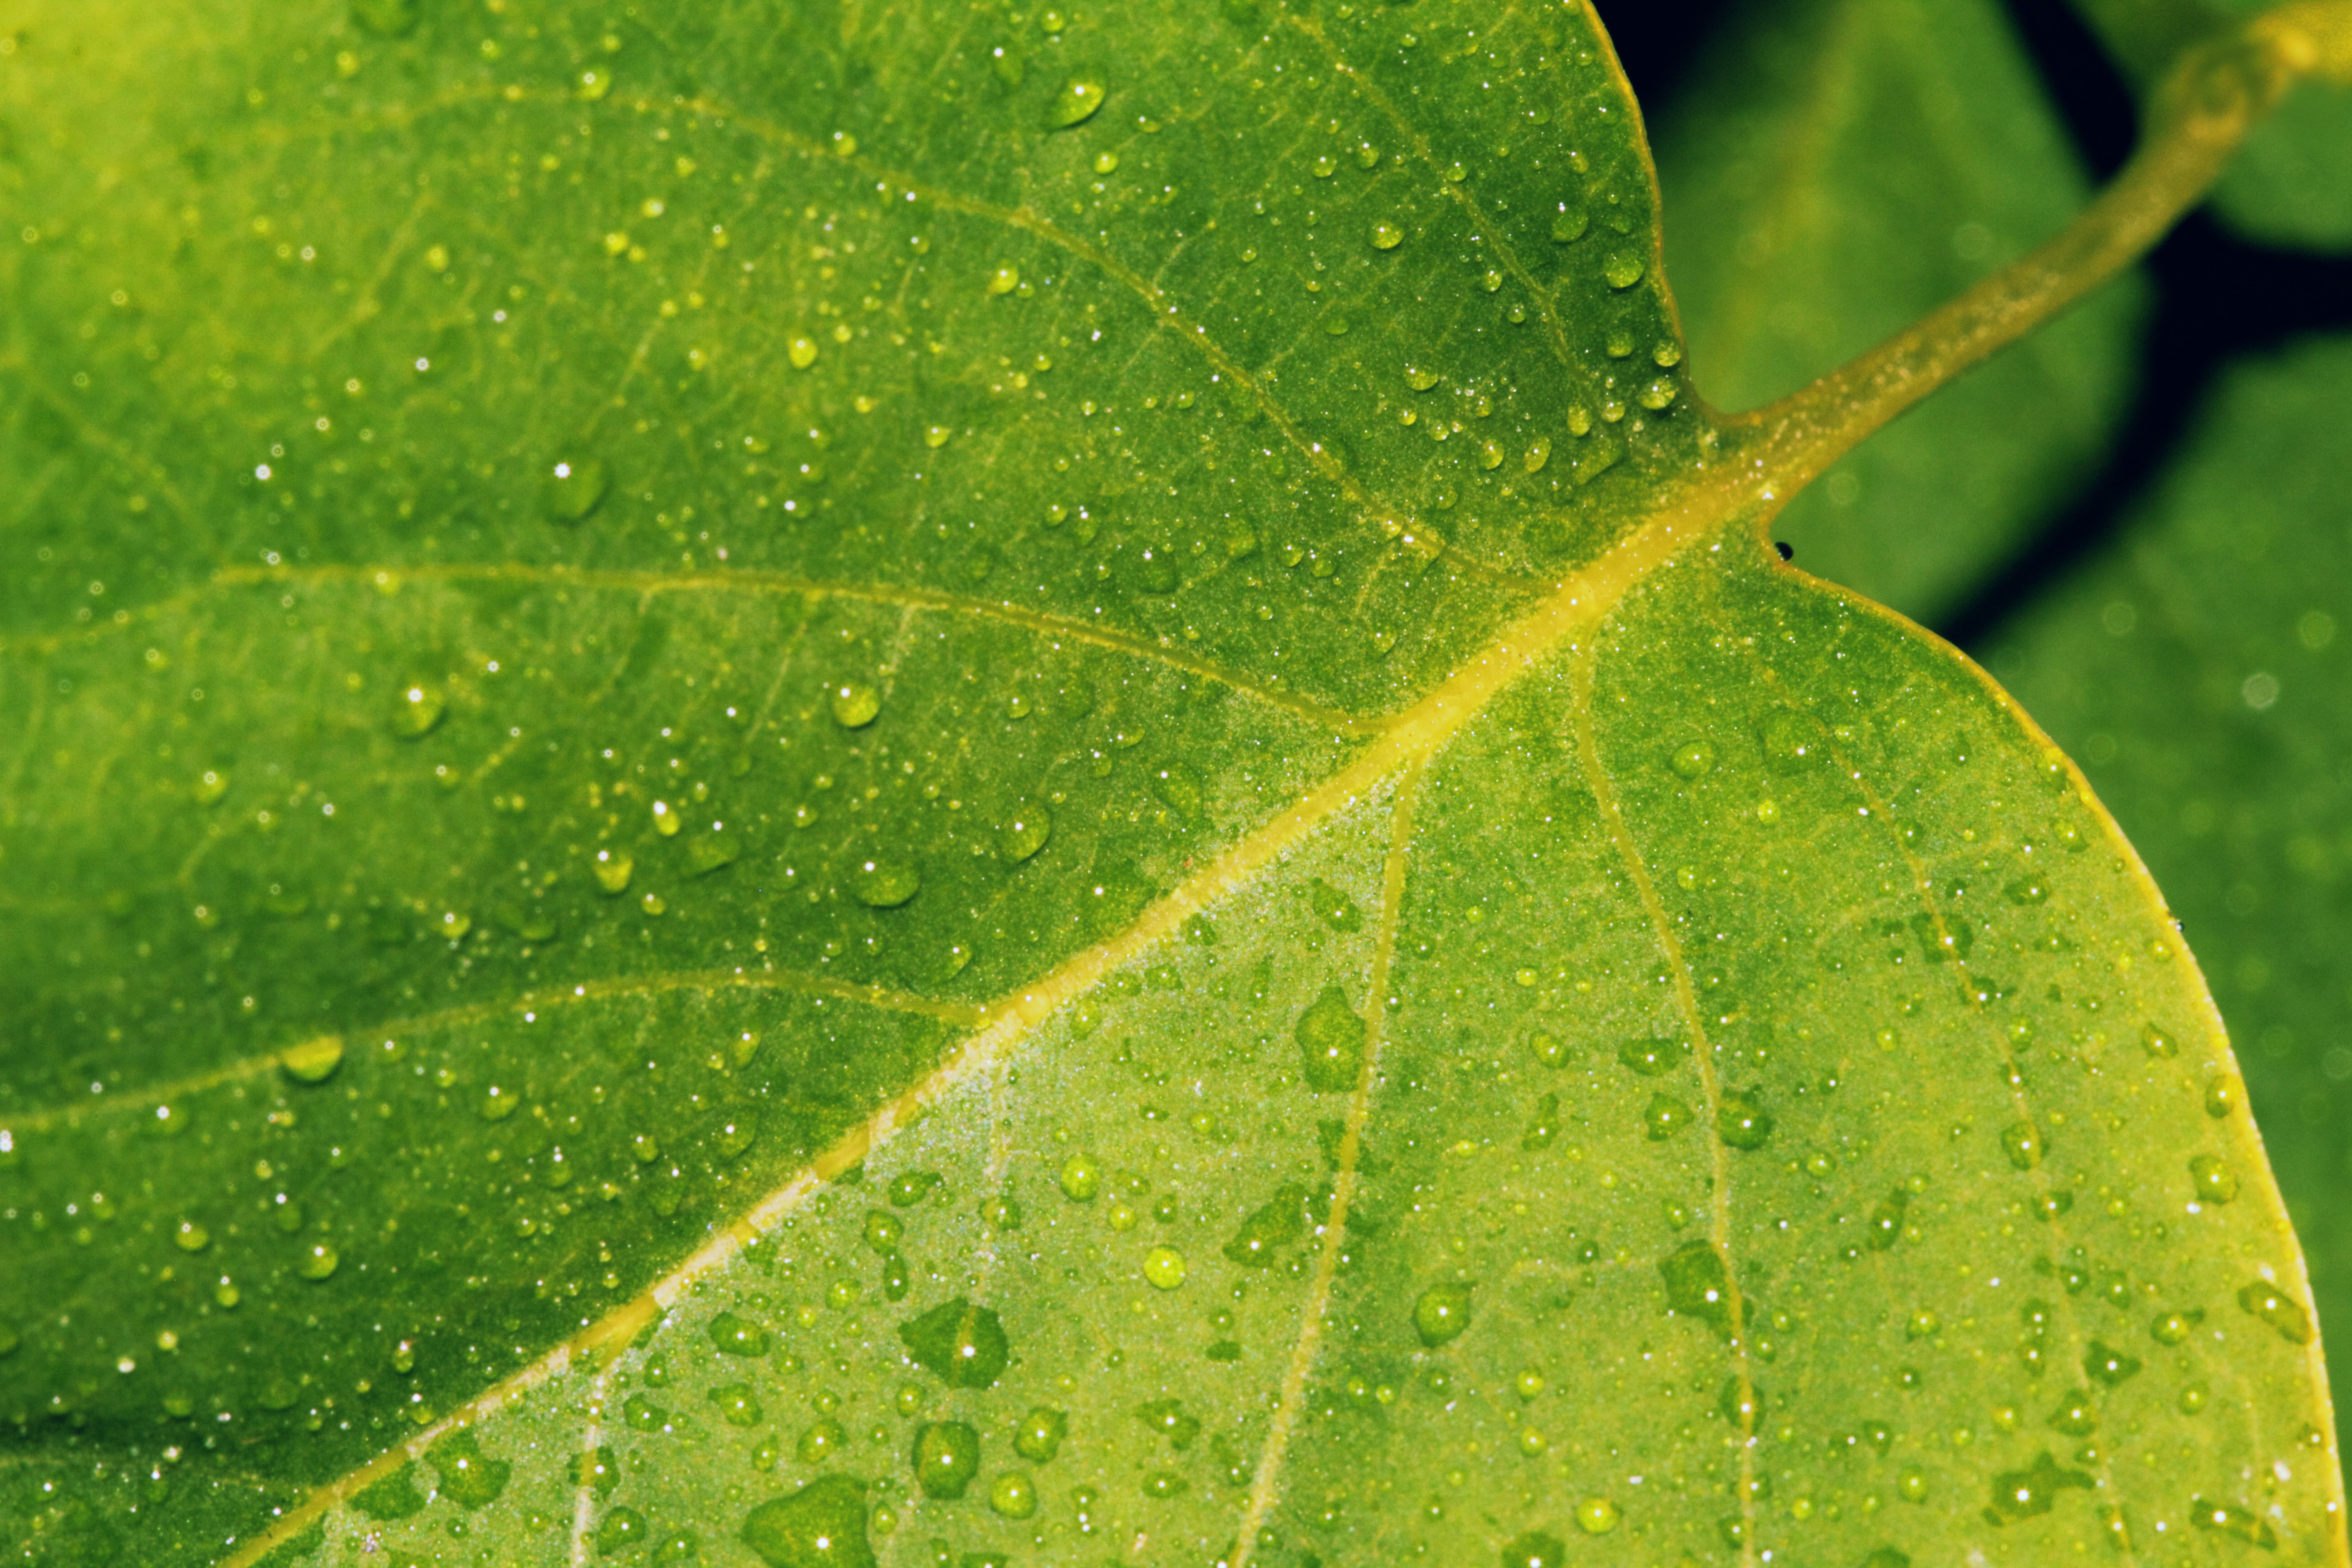
tree, water, nature, grass, branch, droplet, drop, abstract, plant, sunlight, rain, water drop, leaf, flower, raindrop, wildlife, spring, green, splash, produce, macro, autumn, botany, colorful, garden, flora, season, splashing, drip, close up, leaves, background, aqua, growing, deciduous, shower, dripping, macro photography, plant leaves, annual plant, plant stem